Holy Name of Jesus

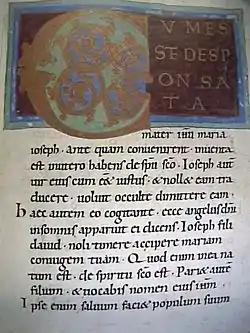
An 11th-century Gospel of Matthew (1:18–21), with which indicates "Jesus as the saviour"

For centuries, Christians have invoked the Holy Name, and have believed that there is intrinsic power in the name of Jesus.